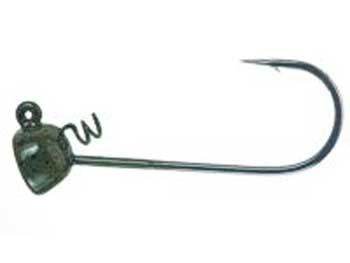
Buckeye Magnum Spot Remover 1/2oz Green Pumpkin
Brand: Buckeye Baits
Category: Sporting Goods > Outdoor Recreation > Fishing > Fishing Tackle > Fishing Baits & Lures > Artificial Fishing Jigs